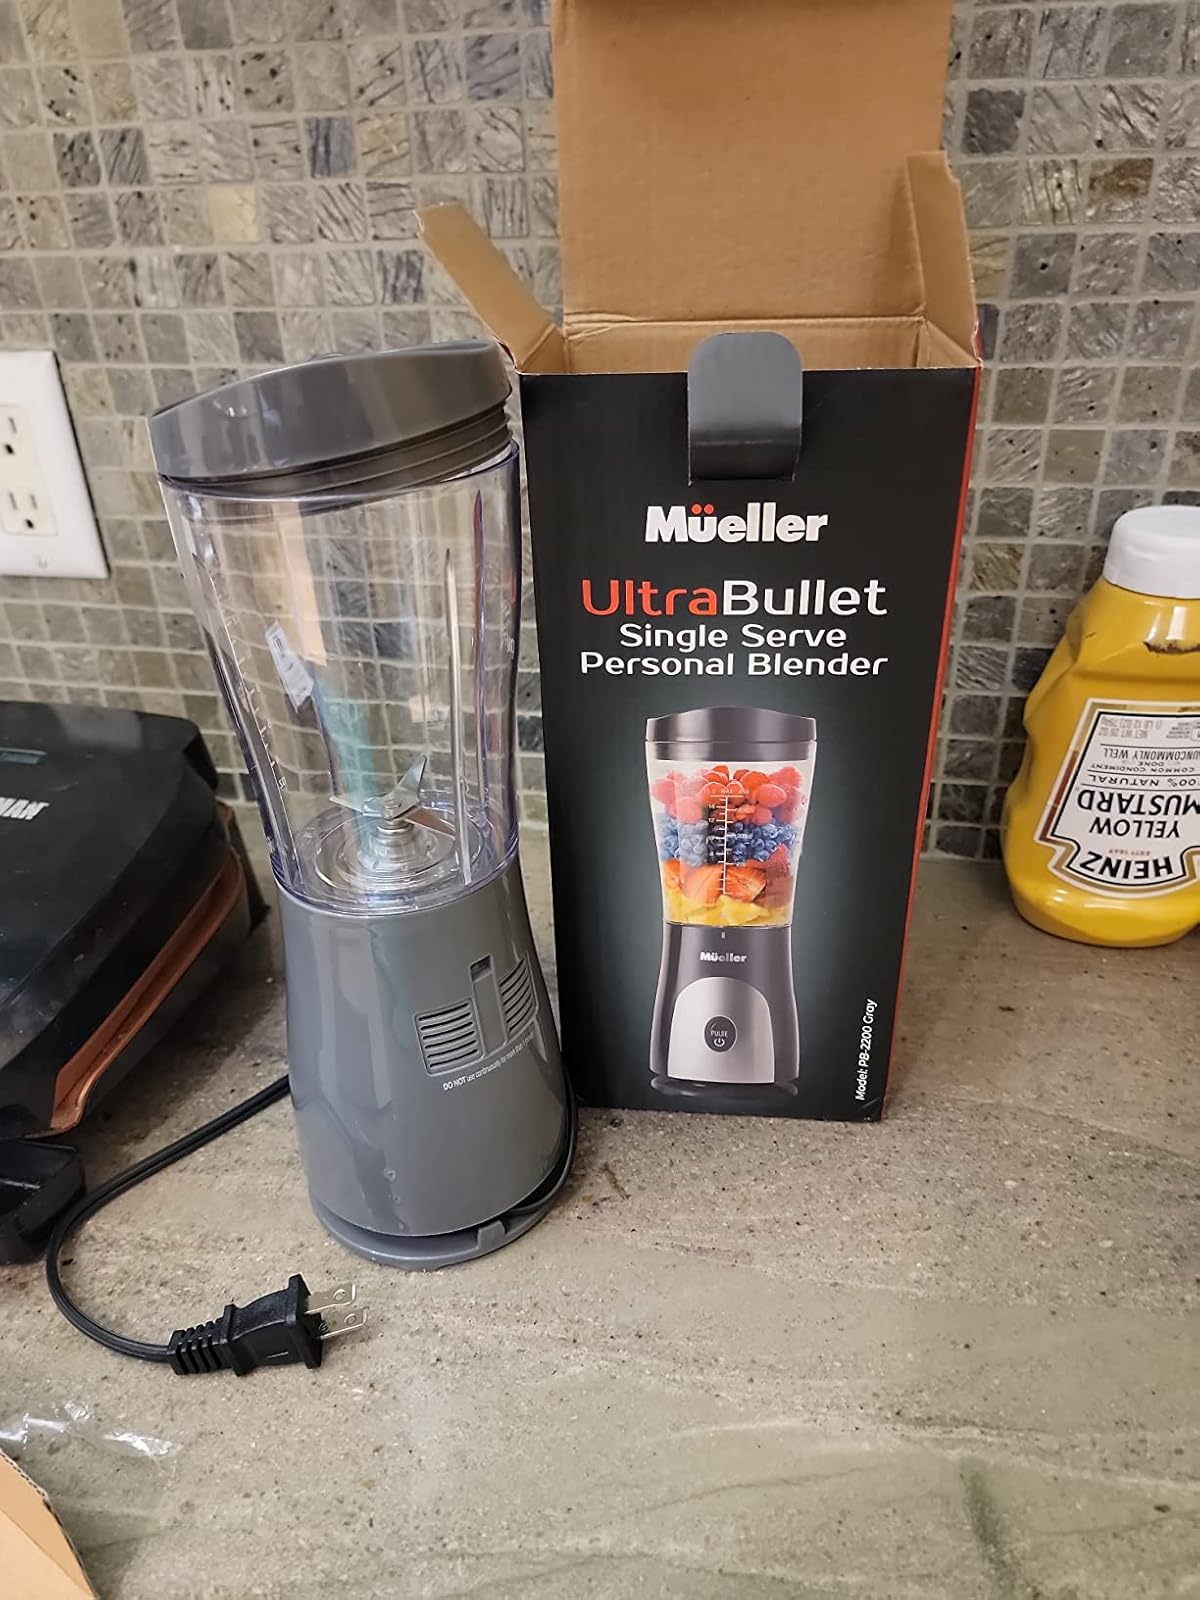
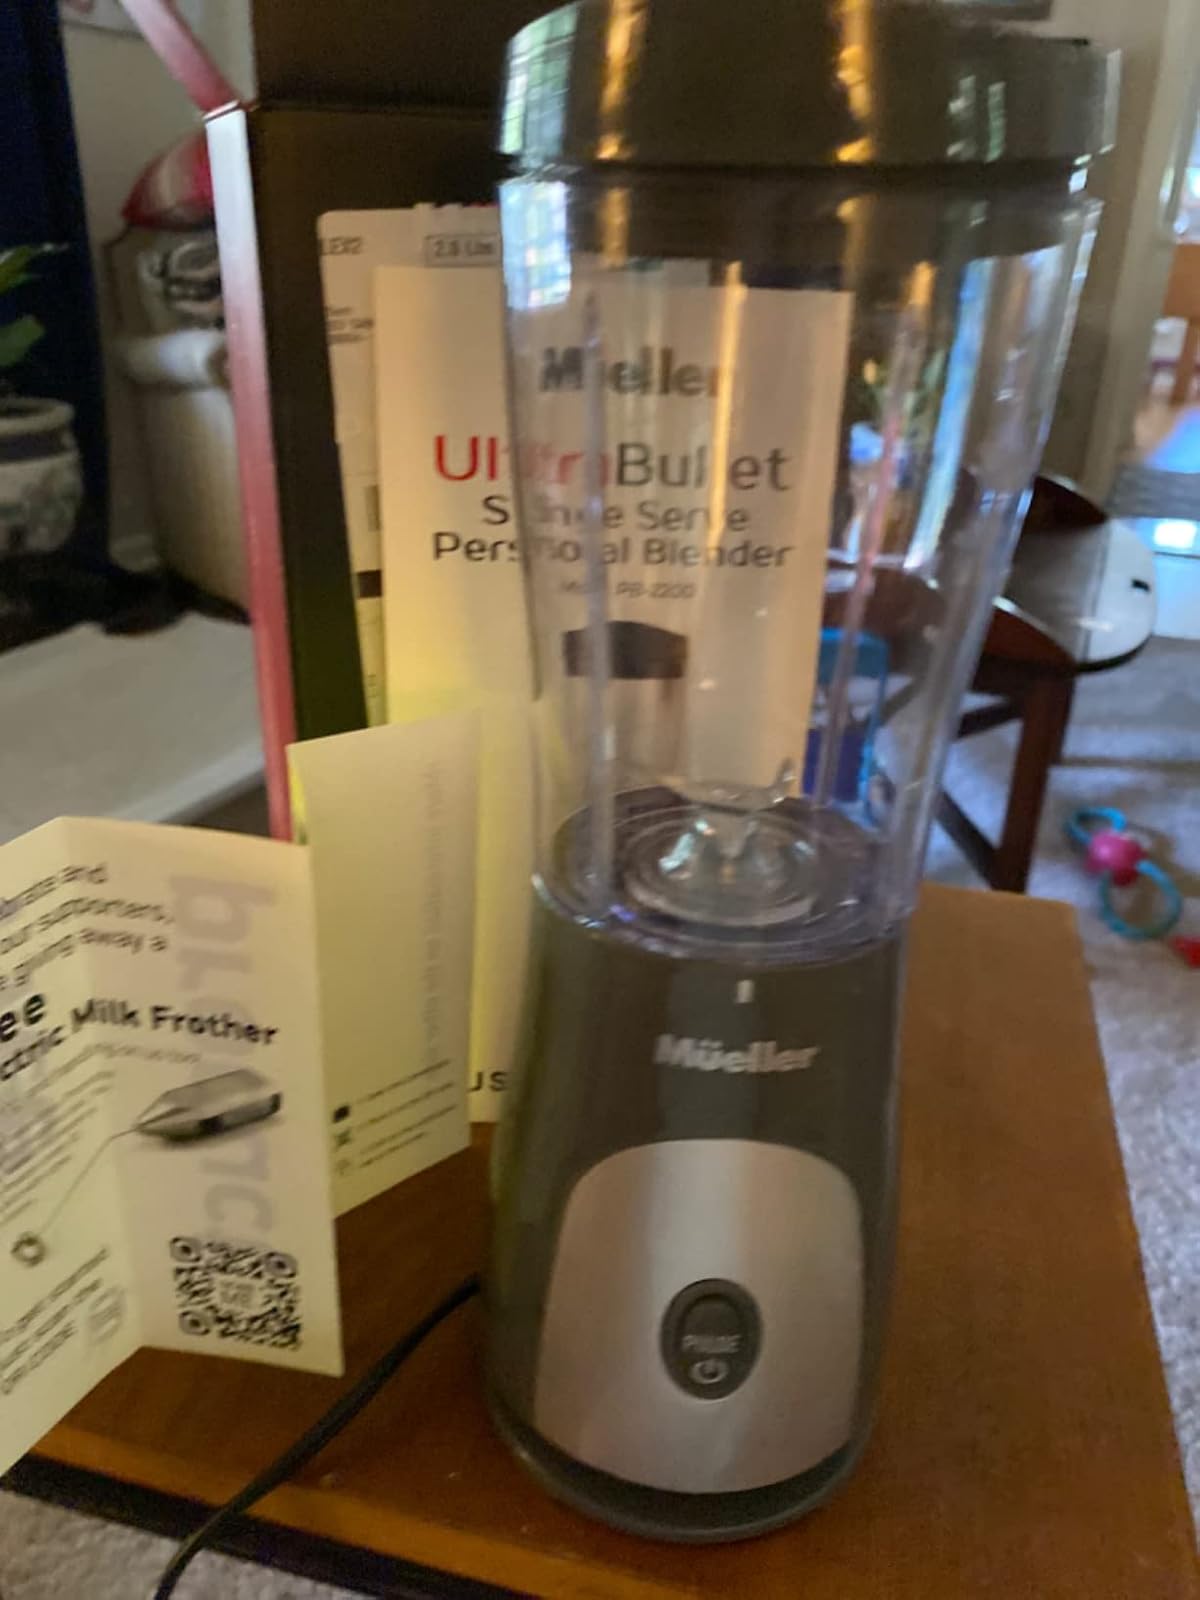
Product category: items_blender
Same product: yes